Bob Crosby

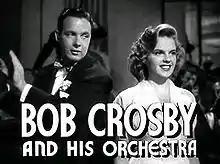
With Judy Garland in "Presenting Lily Mars" (1943)

Crosby began singing in the early 1930s with the Delta Rhythm Boys, which included vocalist Ray Hendricks and guitarist Bill Pollard, and with Anson Weeks (1931–34) and the Dorsey Brothers (1934–35). He became a bandleader in 1935 after Ben Pollack's band broke up, and many of the former members of that group elected him to lead them. That year, he also recorded with the Clark Randall Orchestra led by Gil Rodin and featuring singer Frank Tennille (a.k.a. Clark Randall). Glenn Miller was a member of that orchestra, and they recorded Miller's novelty composition "When Icky Morgan Plays the Organ." Crosby's own band also formed a "band-within-the-band" called the Bob-Cats, a Dixieland octet including soloists from the larger orchestra, many of whom were from New Orleans. The band included at various times Ray Bauduc, Yank Lawson, Billy Butterfield, Charlie Spivak, Muggsy Spanier, Irving Fazola, Nappy Lamare, Jack Sperling, Joe Sullivan, Jess Stacy, Bob Haggart, Walt Yoder, and Bob Zurke.